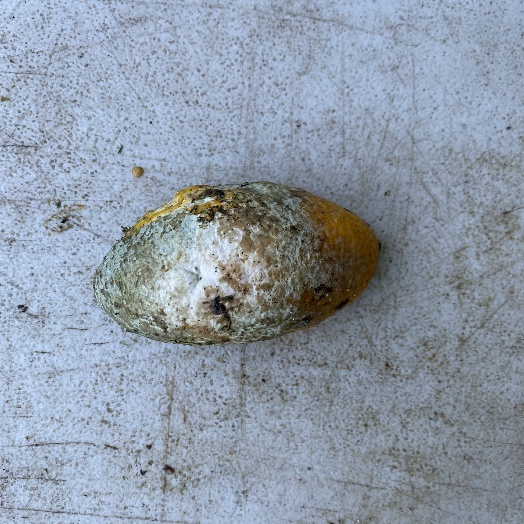
Label: generalcompost